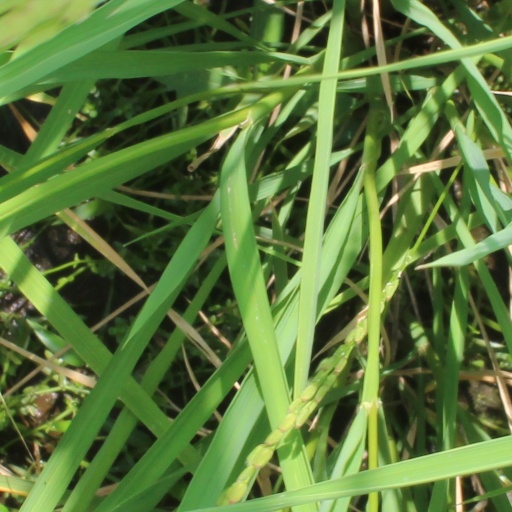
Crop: rice